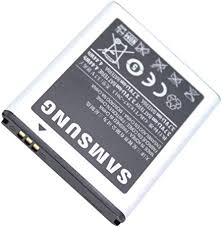
Waste category: battery